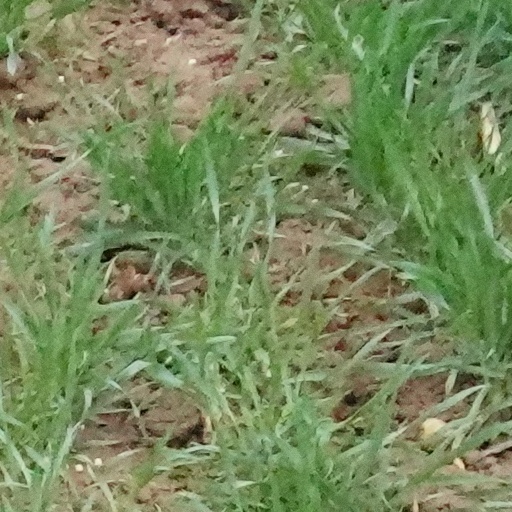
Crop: wheat